Architecture of Peru

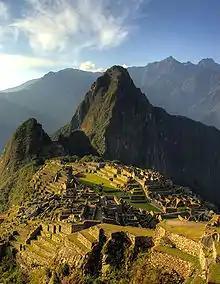
Machu Picchu is a worldwide known example of ancient Peruvian architecture.

Peruvian architecture is the architecture carried out during any time in what is now Peru, and by Peruvian architects worldwide. Its diversity and long history spans from ancient Peru, the Inca Empire, Colonial Peru to the present day.